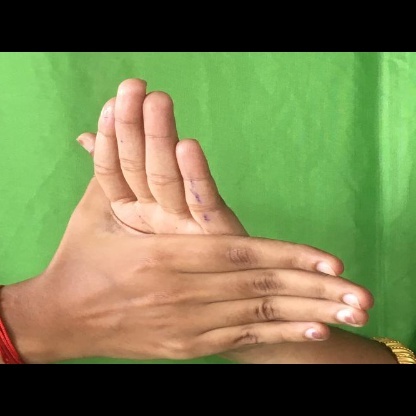
Mudra: Chakra